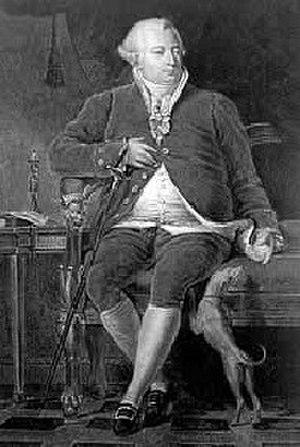
Les Pays-Bas autrichiens sont l'appellation des Pays-Bas méridionaux pendant le régime autrichien au XVIIIᵉ siècle. Le nom « autrichien » fait référence à la maison d'Autriche, suzeraine de ces terres faisant partie du Saint-Empire depuis le mariage de Marie de Bourgogne avec Maximilien d'Autriche peu après la mort de Charles le Téméraire. Avant 1714, toutefois, les Pays-Bas méridionaux relevaient de la branche espagnole des Habsbourg, et l'on parlait de Pays-Bas espagnols.